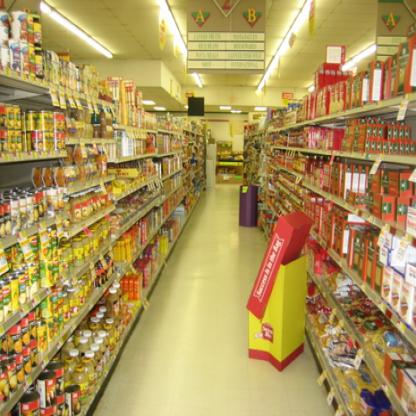
Scene: Indoor